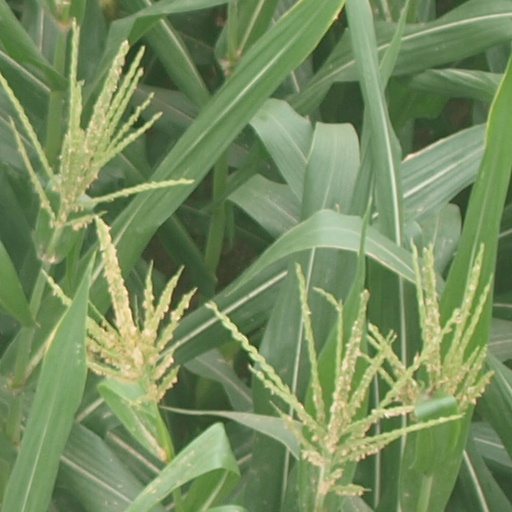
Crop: maize; corn